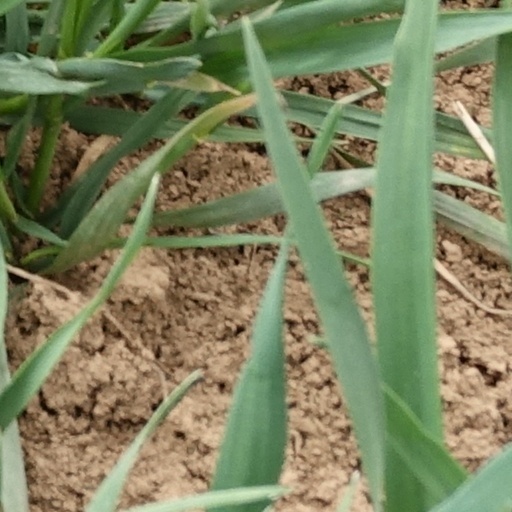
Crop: wheat